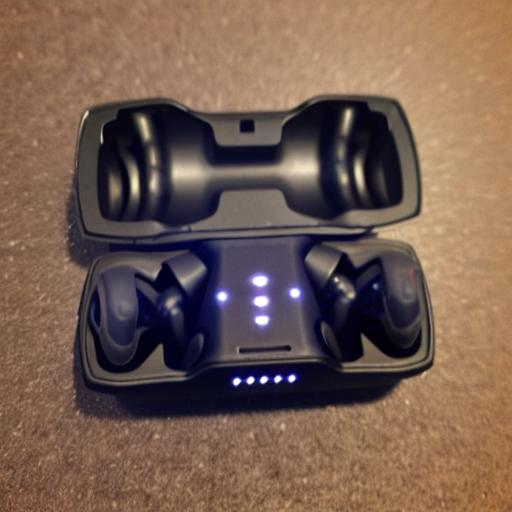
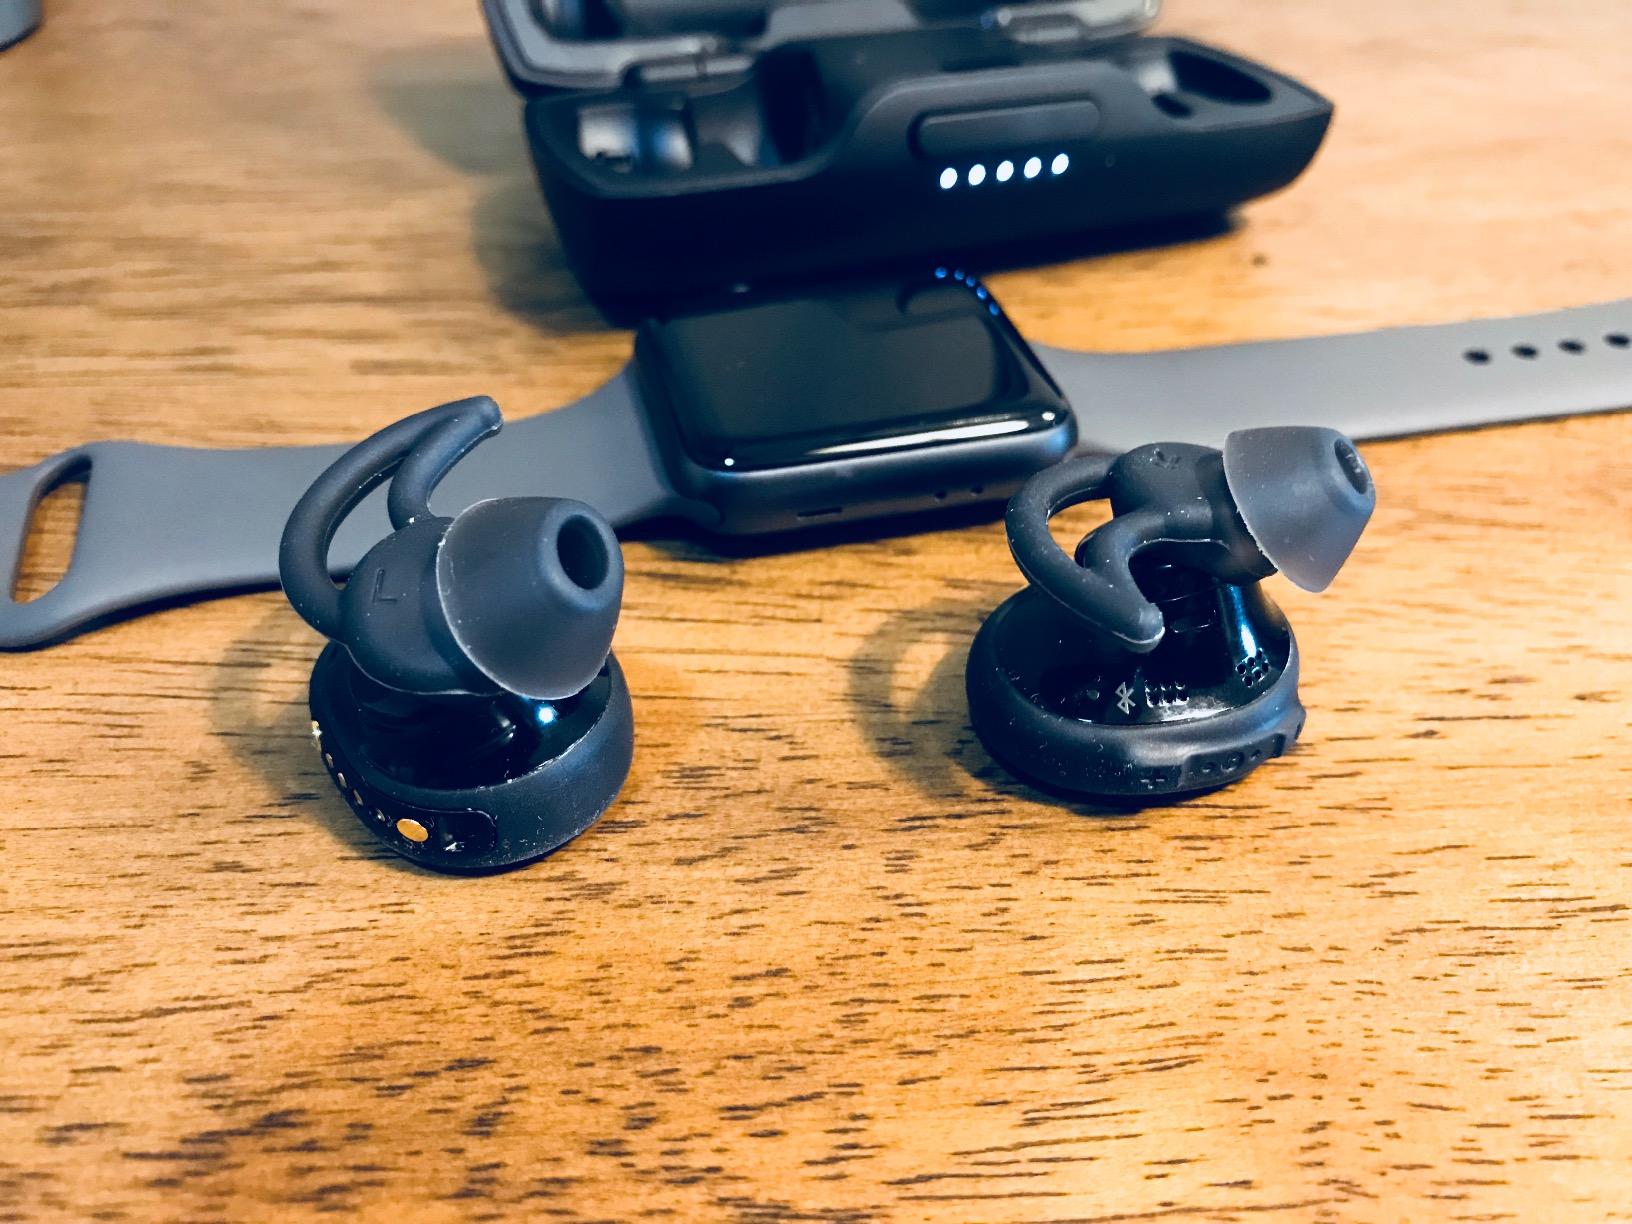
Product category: earbuds
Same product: no